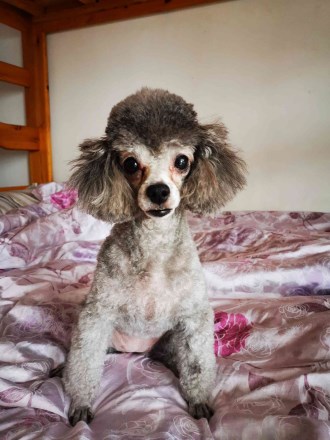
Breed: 7449-n000128-teddy